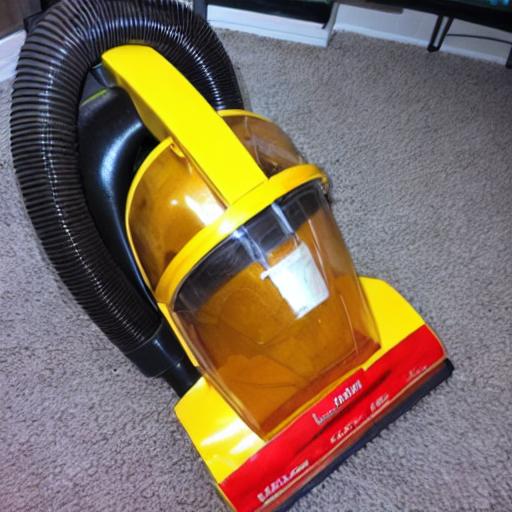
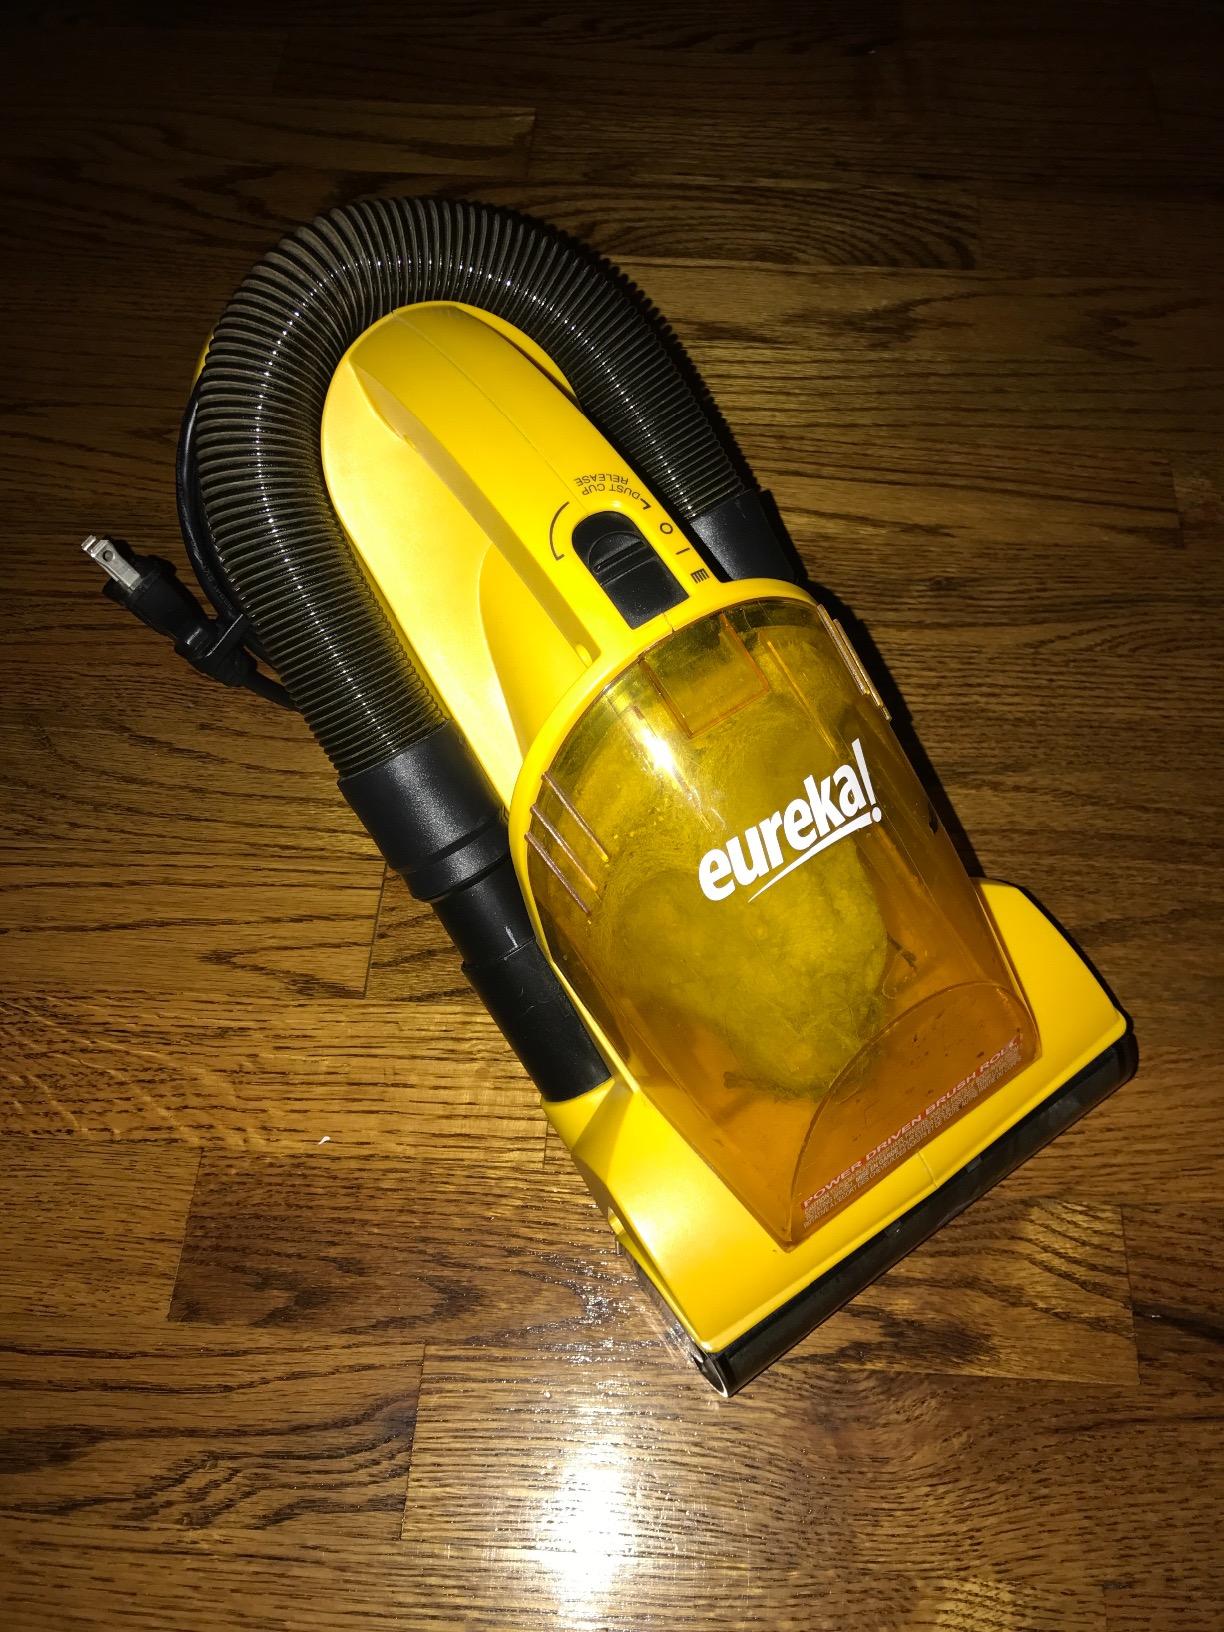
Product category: items_vacuum
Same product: no